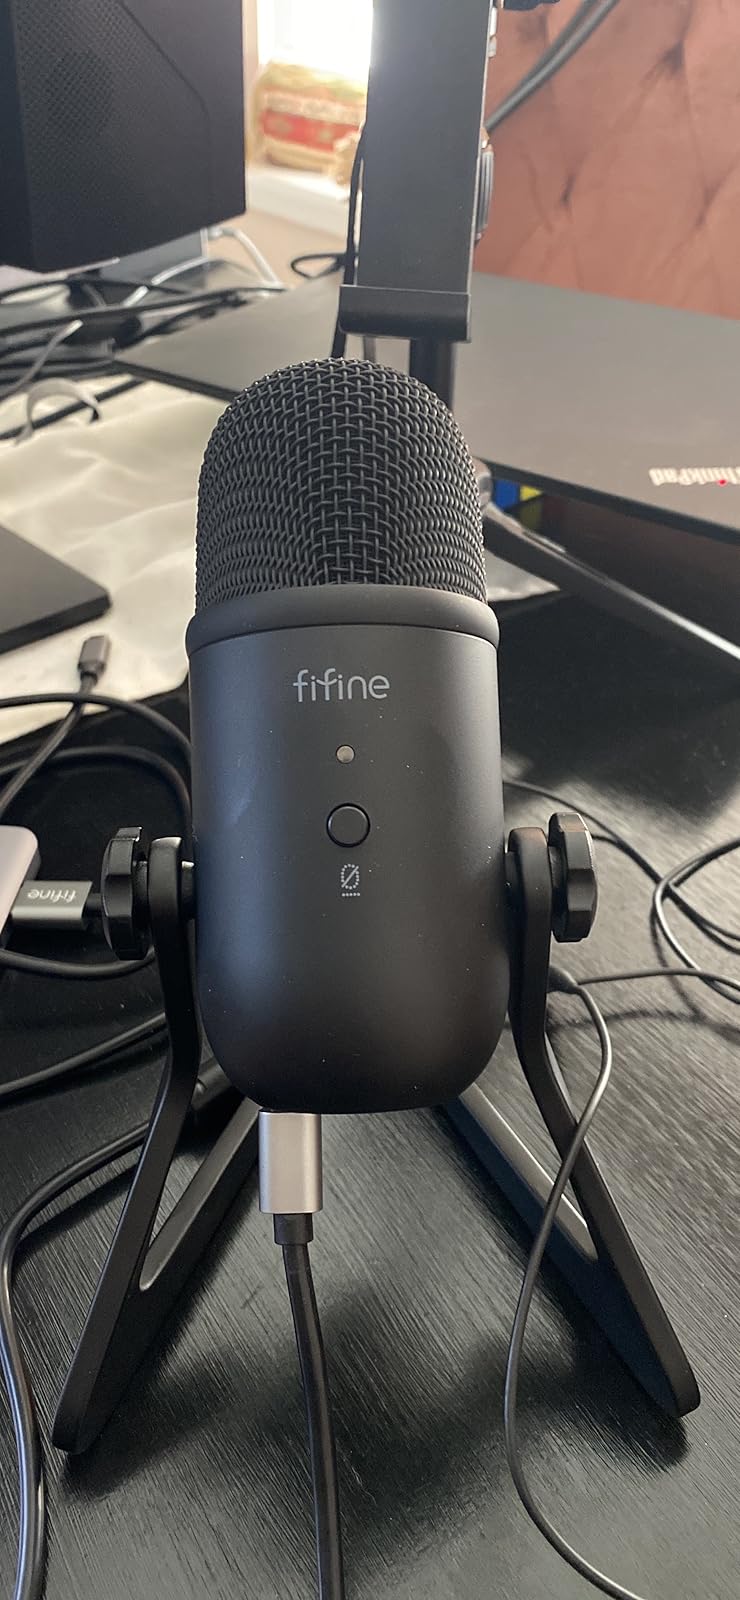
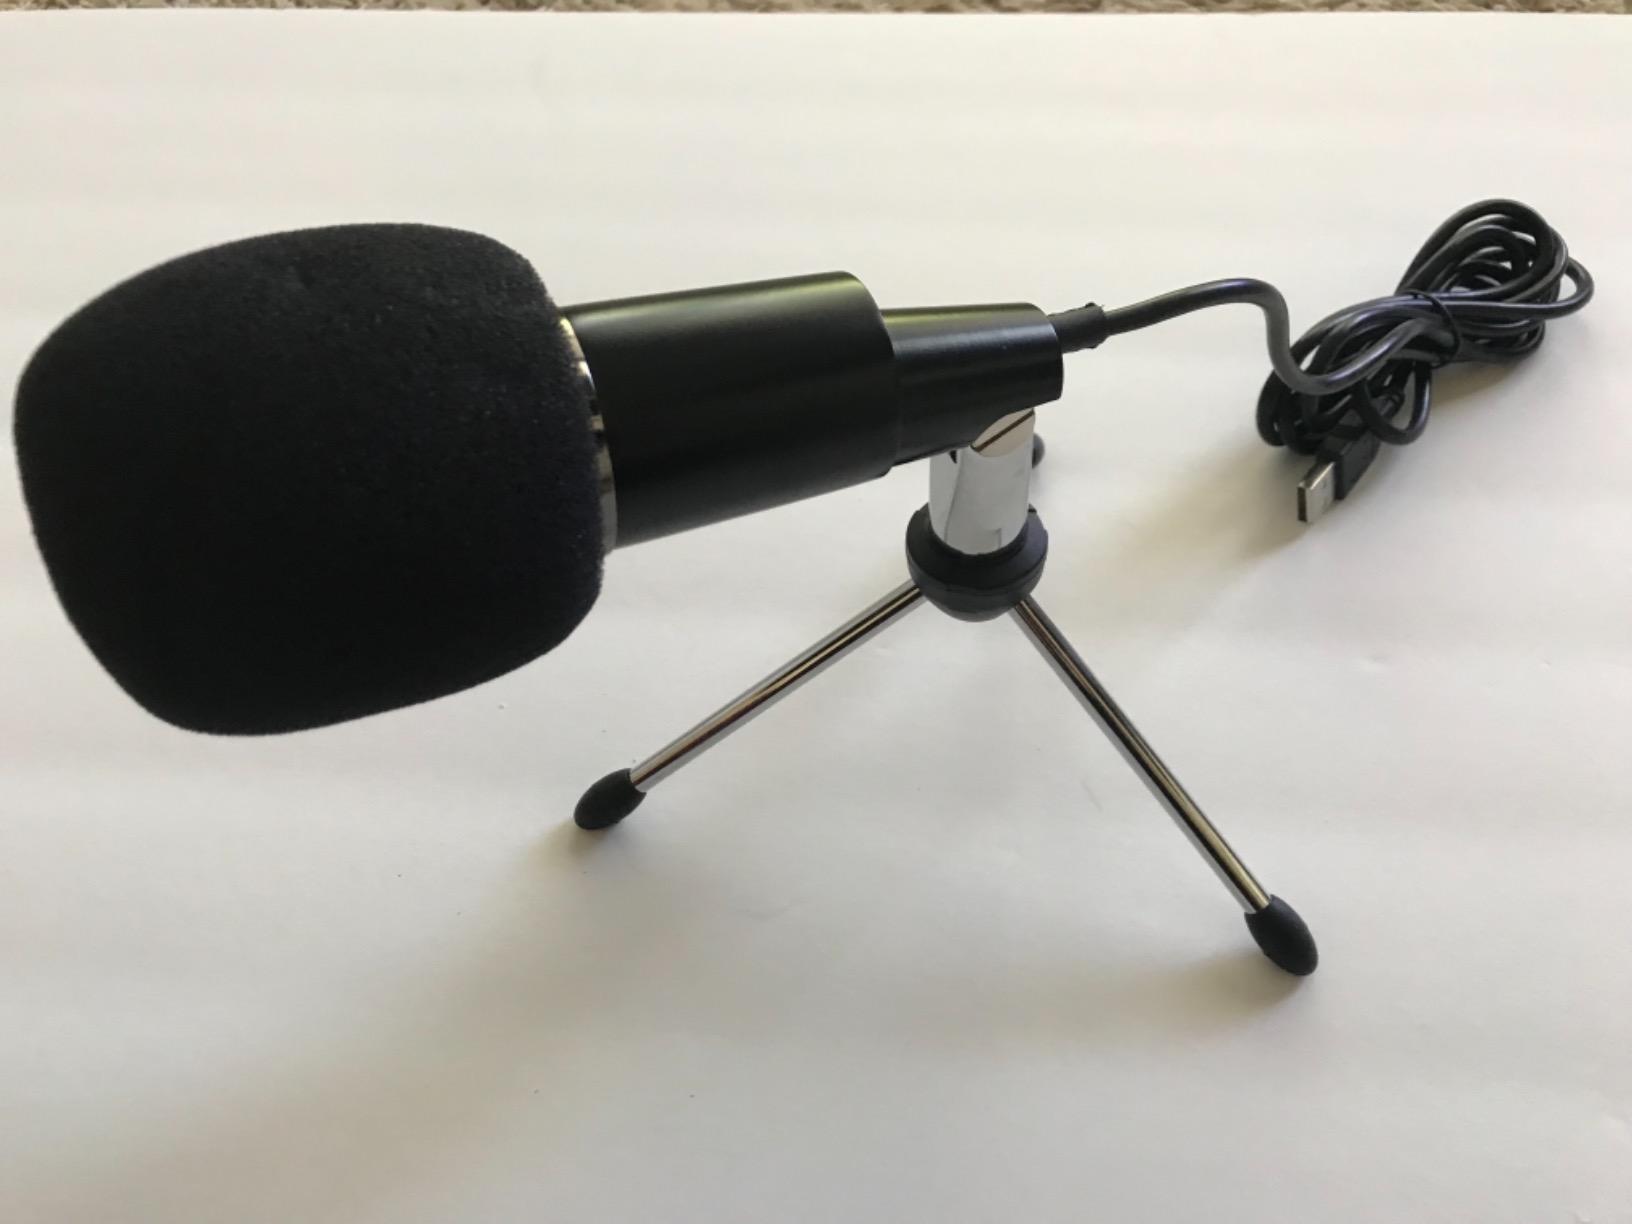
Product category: microphone
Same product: no